John Jarvis Bisset

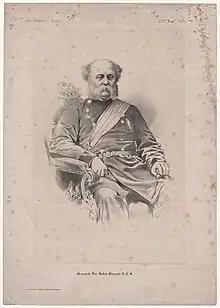
Sir John Bisset

Lieutenant General Sir John Jarvis Bisset KCMG, CB (25 December 1819 – 25 March 1894) was a British Army officer who became colonel of the 106th Regiment of Foot.